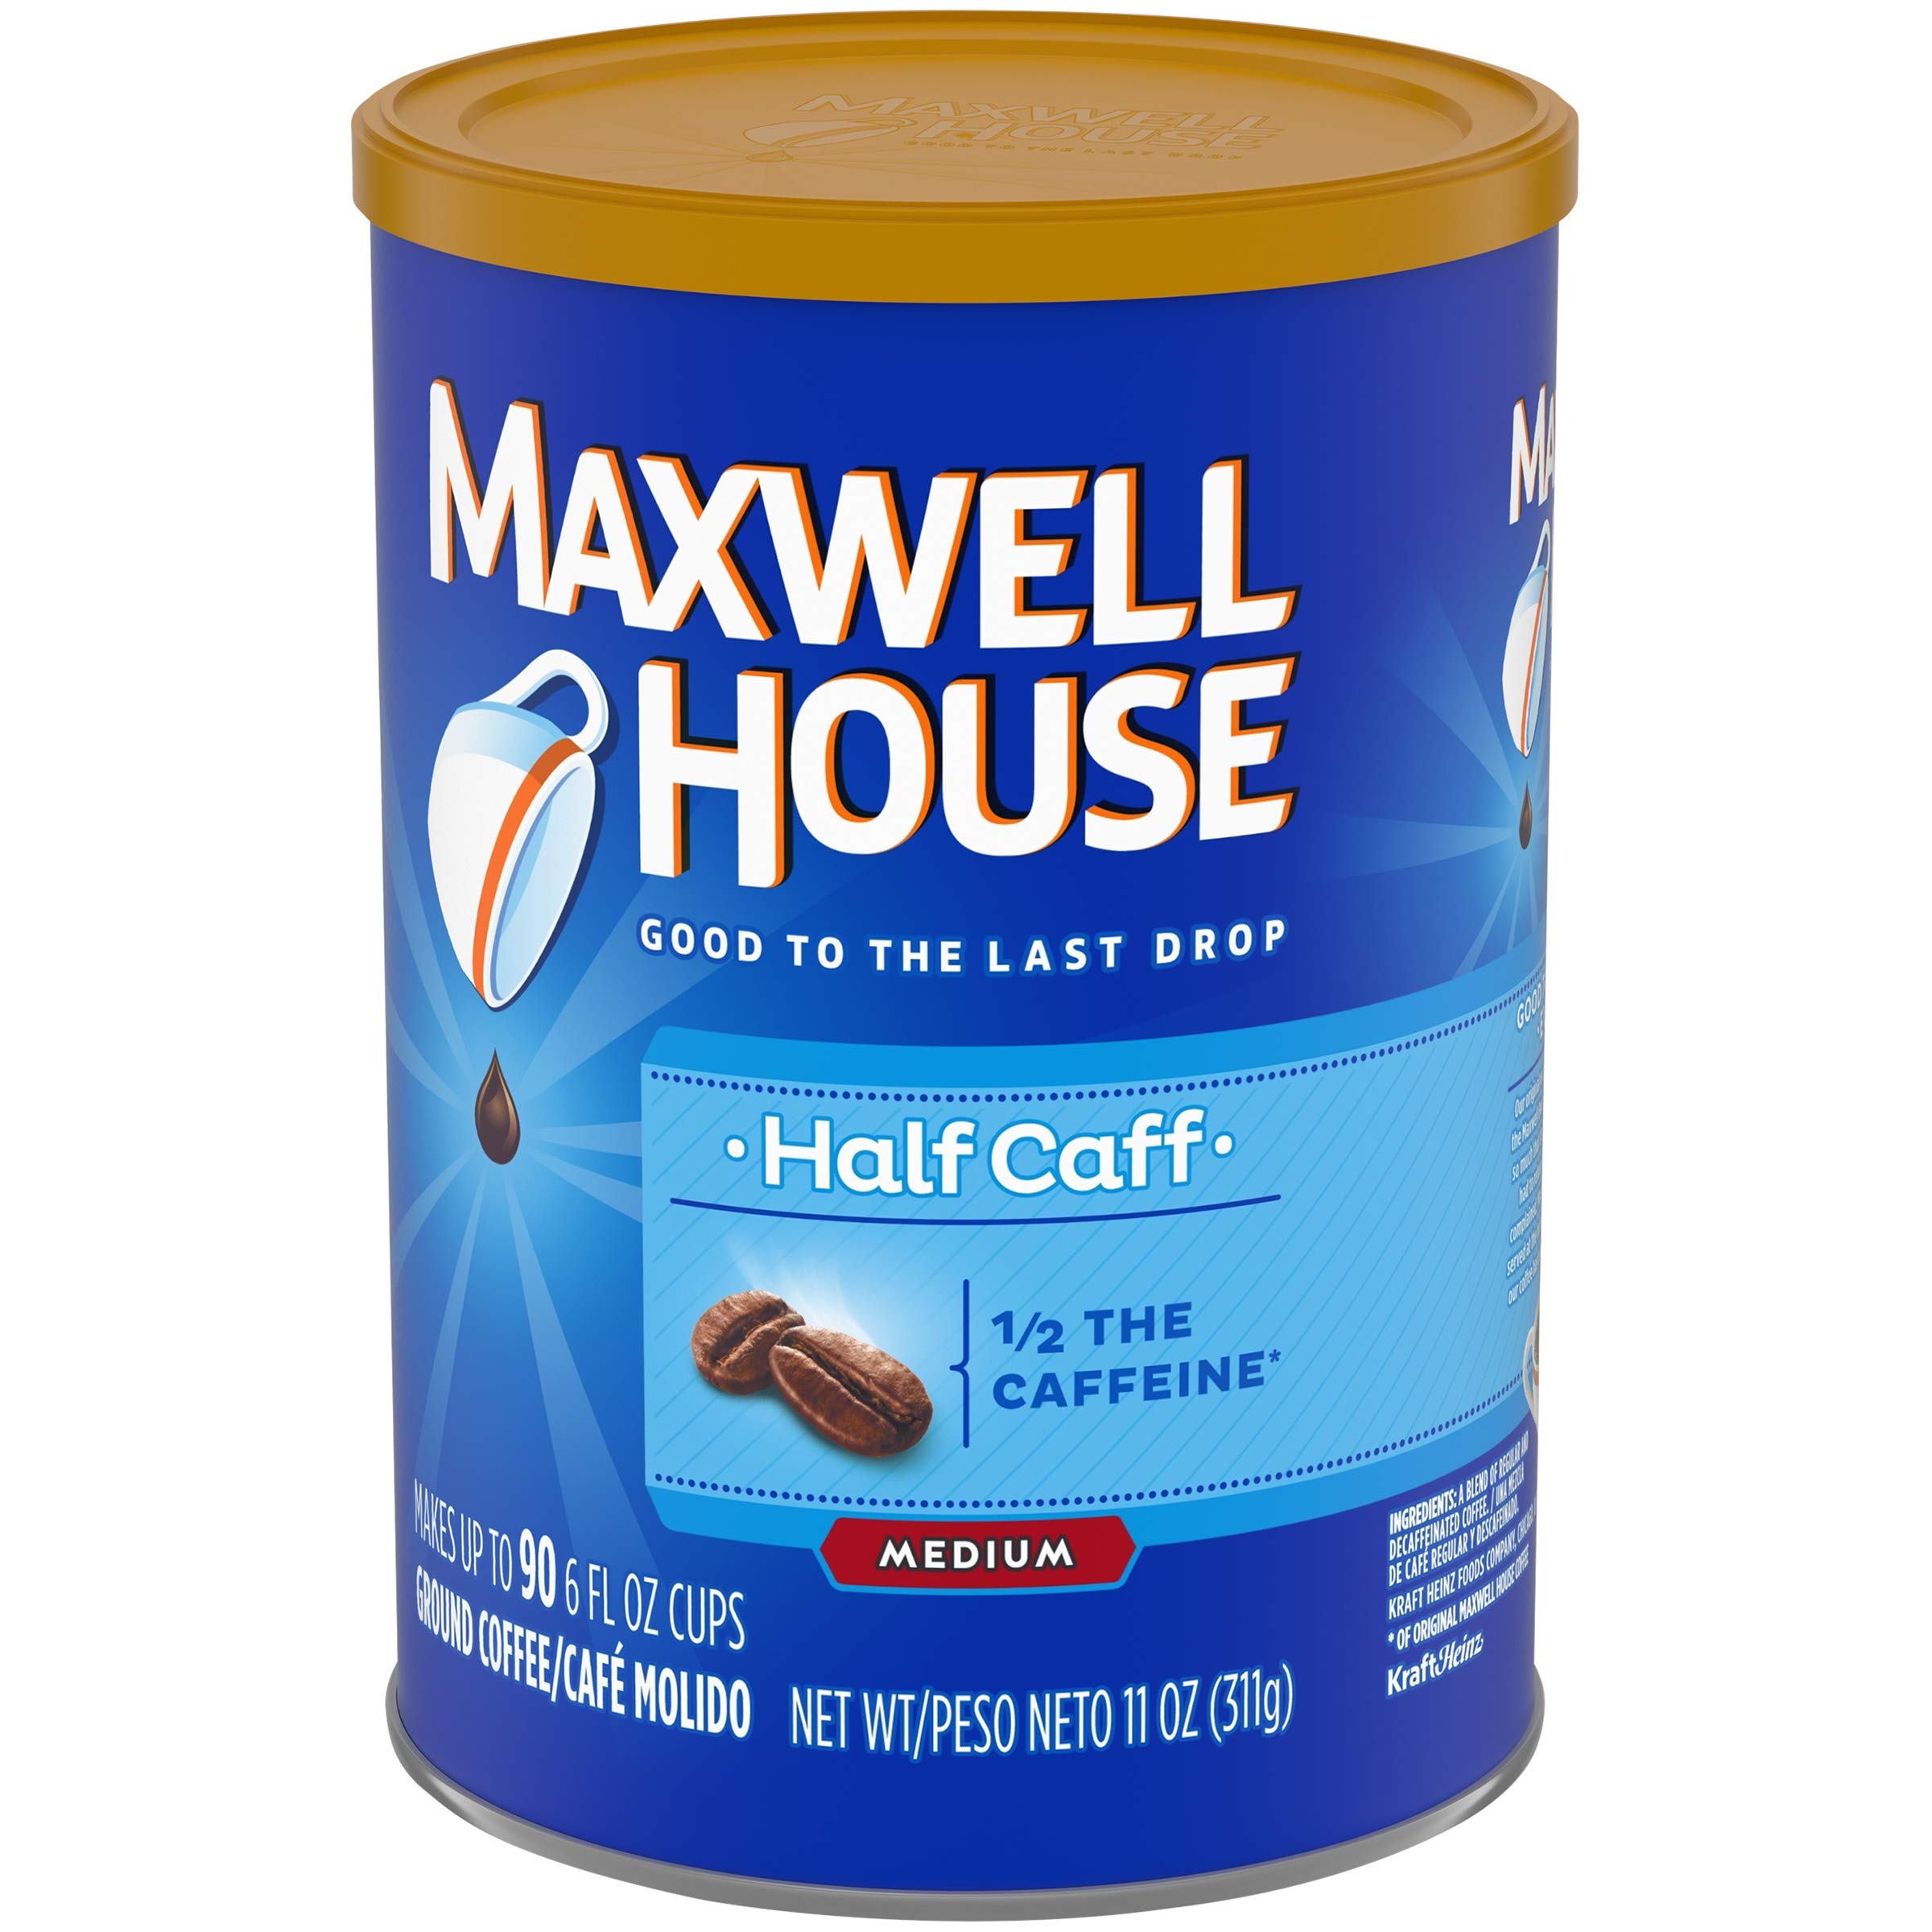
Item Name: Maxwell House Half Caff Medium Roast Ground Coffee (11 oz Canister)
Value: 11.0
Unit: Ounce

Price: 12.135